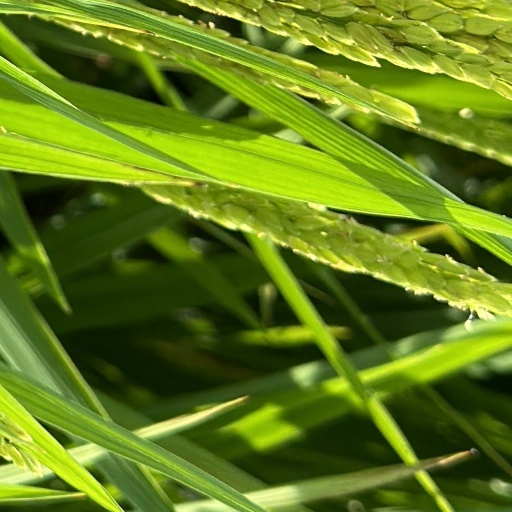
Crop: rice